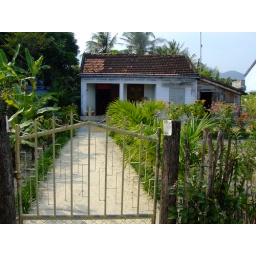
nice house in beach town